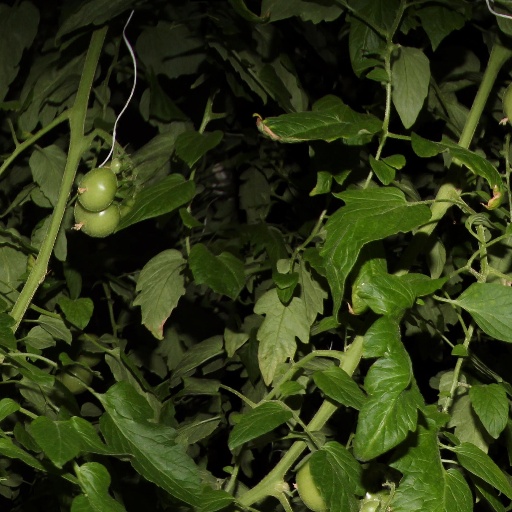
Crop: tomato